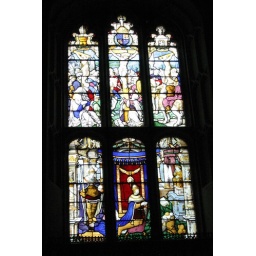
Early C16th stained glass windows in The Tudor Chapel